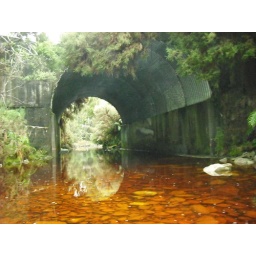
Going under this bridge during kayak trip. The water looked like rust.